Kasetsart University

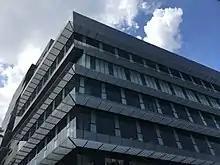
Princess Chulabhorn Science Research Centre, Faculty of Science at Bangkhen

Kasetsart University and donor agencies offers a wide range of scholarships for undergraduate and graduate: